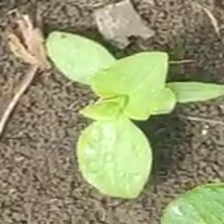
Weed species: Kena_(Commplina_benghalensio)